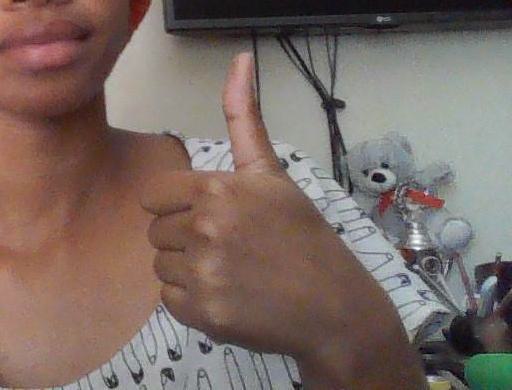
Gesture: like